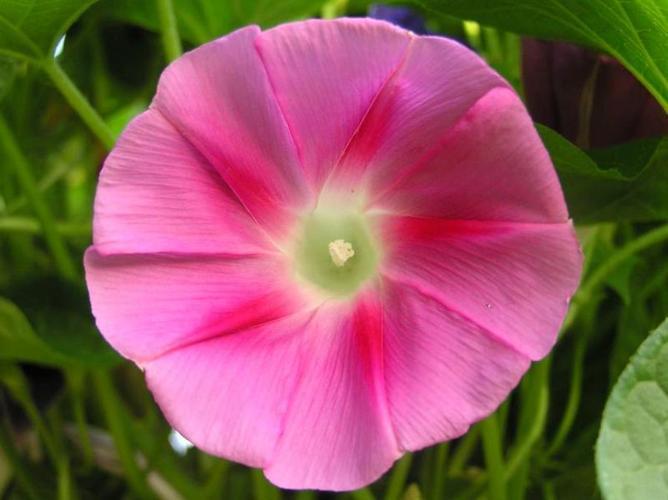
Label: morning glory